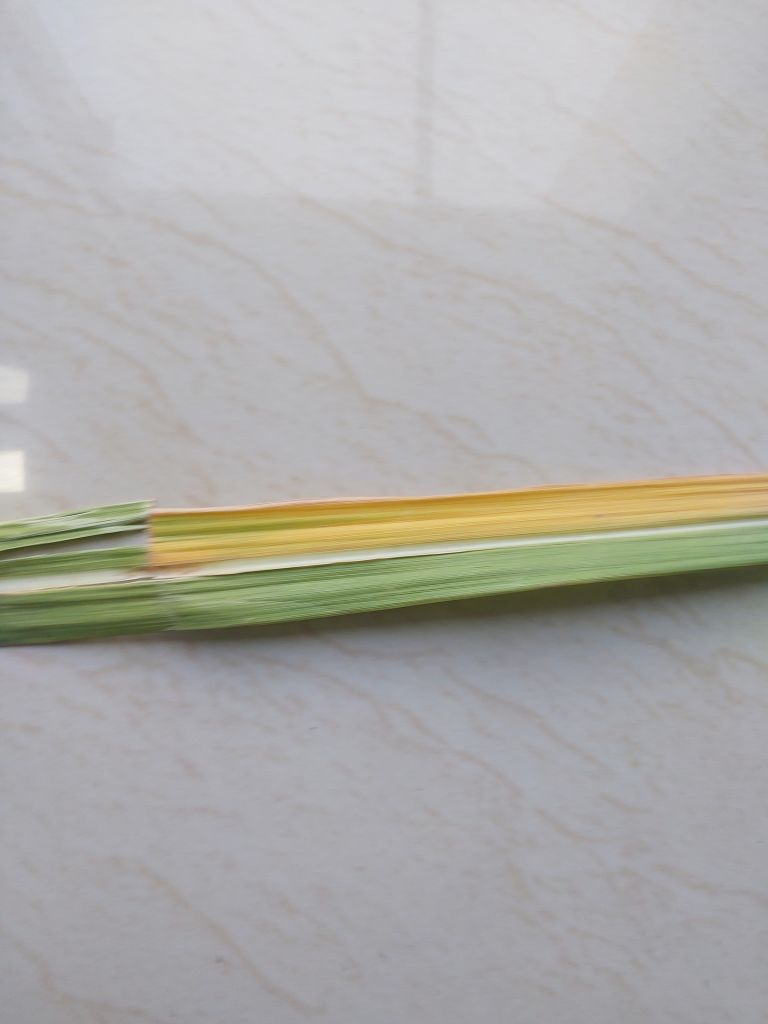
Label: Yellow Leaf